Odin-class coastal defense ship

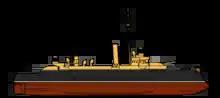
Illustration of as originally configured

In the late 1880s, the German grappled with the problem of what type of capital ship to build in the face of limited naval budgets (owing to parliamentary objections to naval spending and the cost of dredging the Kaiser Wilhelm Canal). General Leo von Caprivi, the new (Chief of the Admiralty), requested a series of design proposals, which ranged in size from small coastal defense ships armed with a battery of two guns to heavily armed ocean-going battleships equipped with seven guns. Caprivi ordered ten coastal defense ships to guard the entrances to the canal, since even opponents of the navy in the (Imperial Diet) agreed that such vessels were necessary. The initial design, the , was based on the smallest proposal but scaled up to add a third main battery gun, the caliber of which was increased from 21 cm to . Two of these guns were carried in shielded barbettes side-by-side forward, as German naval theorists still favored ramming attacks that required a capability for end-on fire.